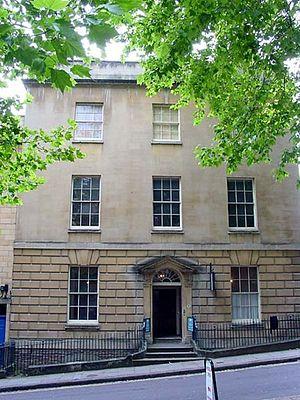
Cette liste des musées de la city, la zone d'autorité unitaire et le comté cérémoniel de Bristol contient des musées qui sont définis dans ce contexte comme des institutions qui recueillent et soignent des objets d'intérêt culturel, artistique, scientifique ou historique. Leurs collections ou expositions connexes disponibles pour la consultation publique. Sont également inclus les galeries d'art à but non lucratif et les galeries d'art universitaires. Les musées virtuels ne sont pas inclus.